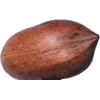
Label: nut_pecan